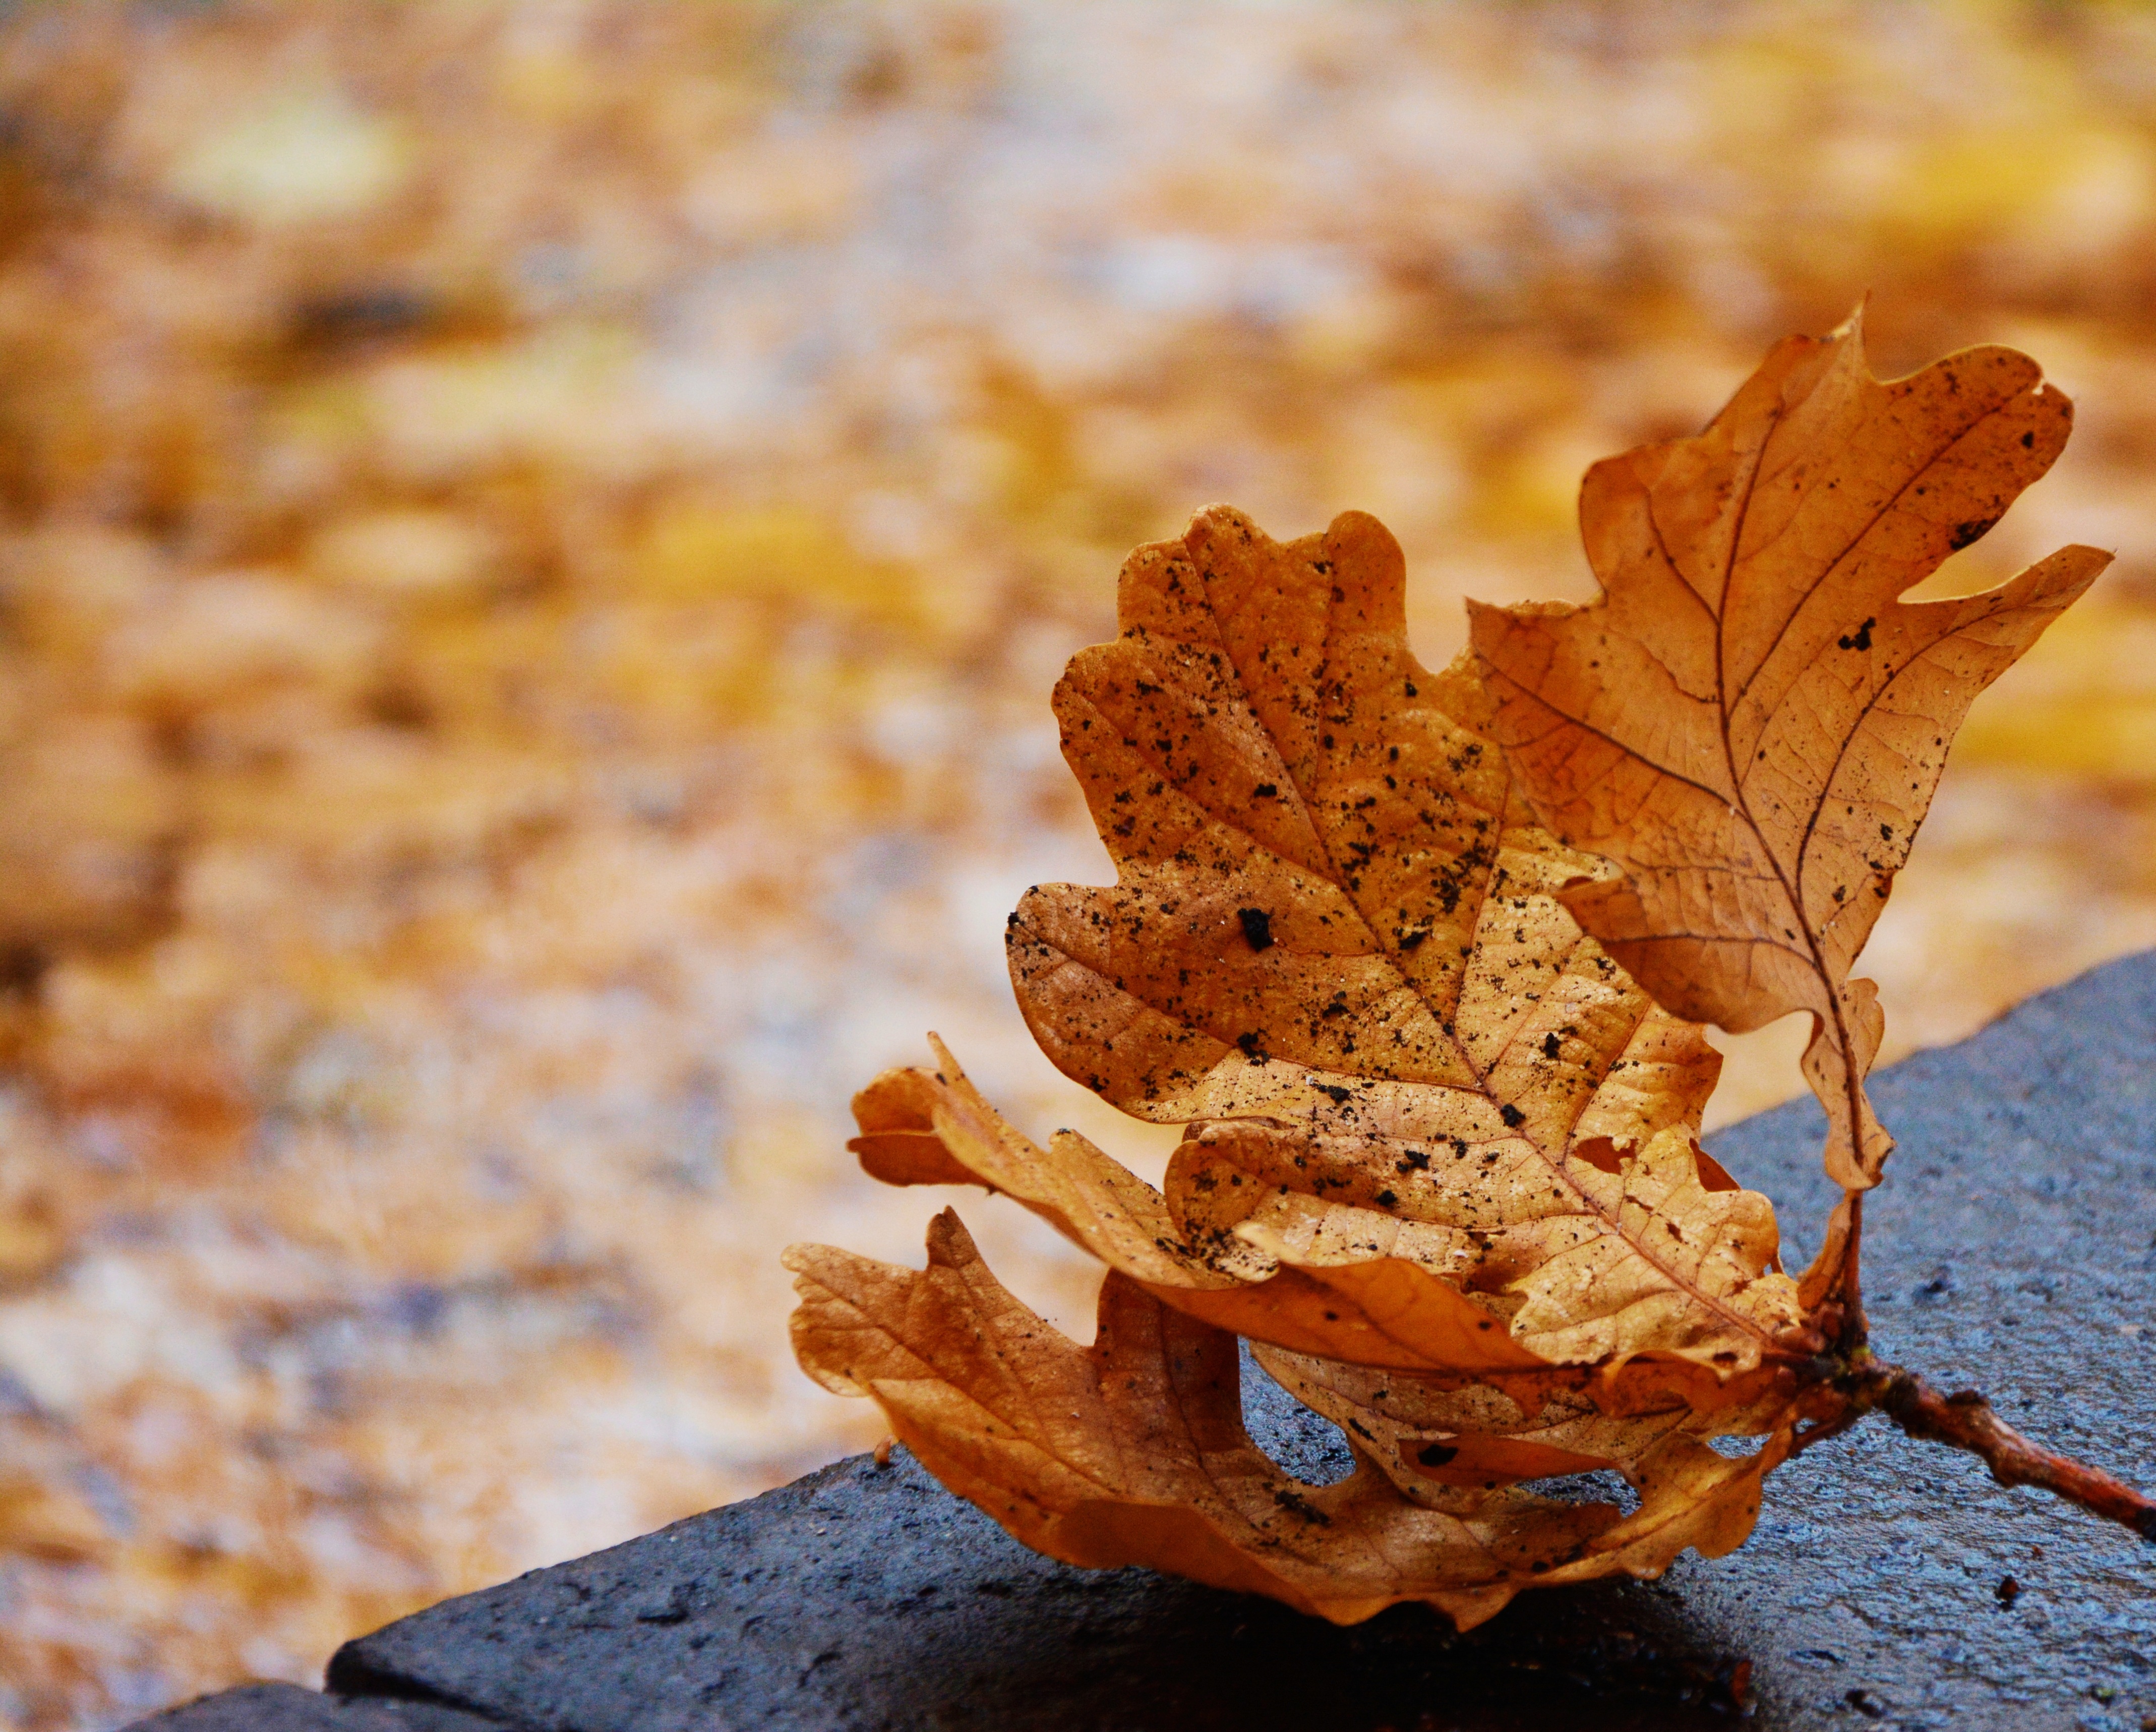
tree, branch, plant, wood, sunlight, leaf, flower, produce, autumn, soil, yellow, season, maple leaf, close up, emerge, oak leaf, leaves, bright, october, autumn leaf, fall color, fall foliage, fall leaves, golden autumn, autumn colours, macro photography, flowering plant, woody plant, land plant